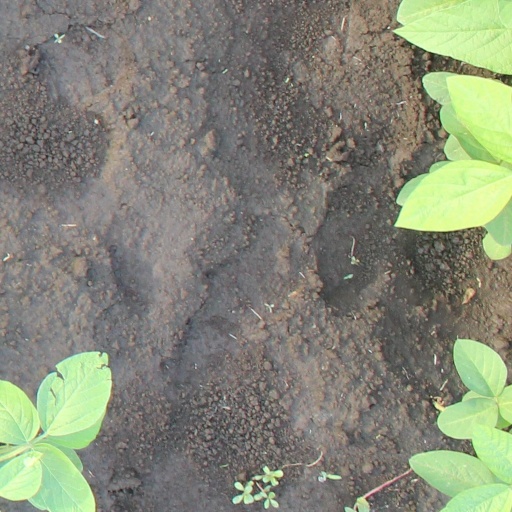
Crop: soybean